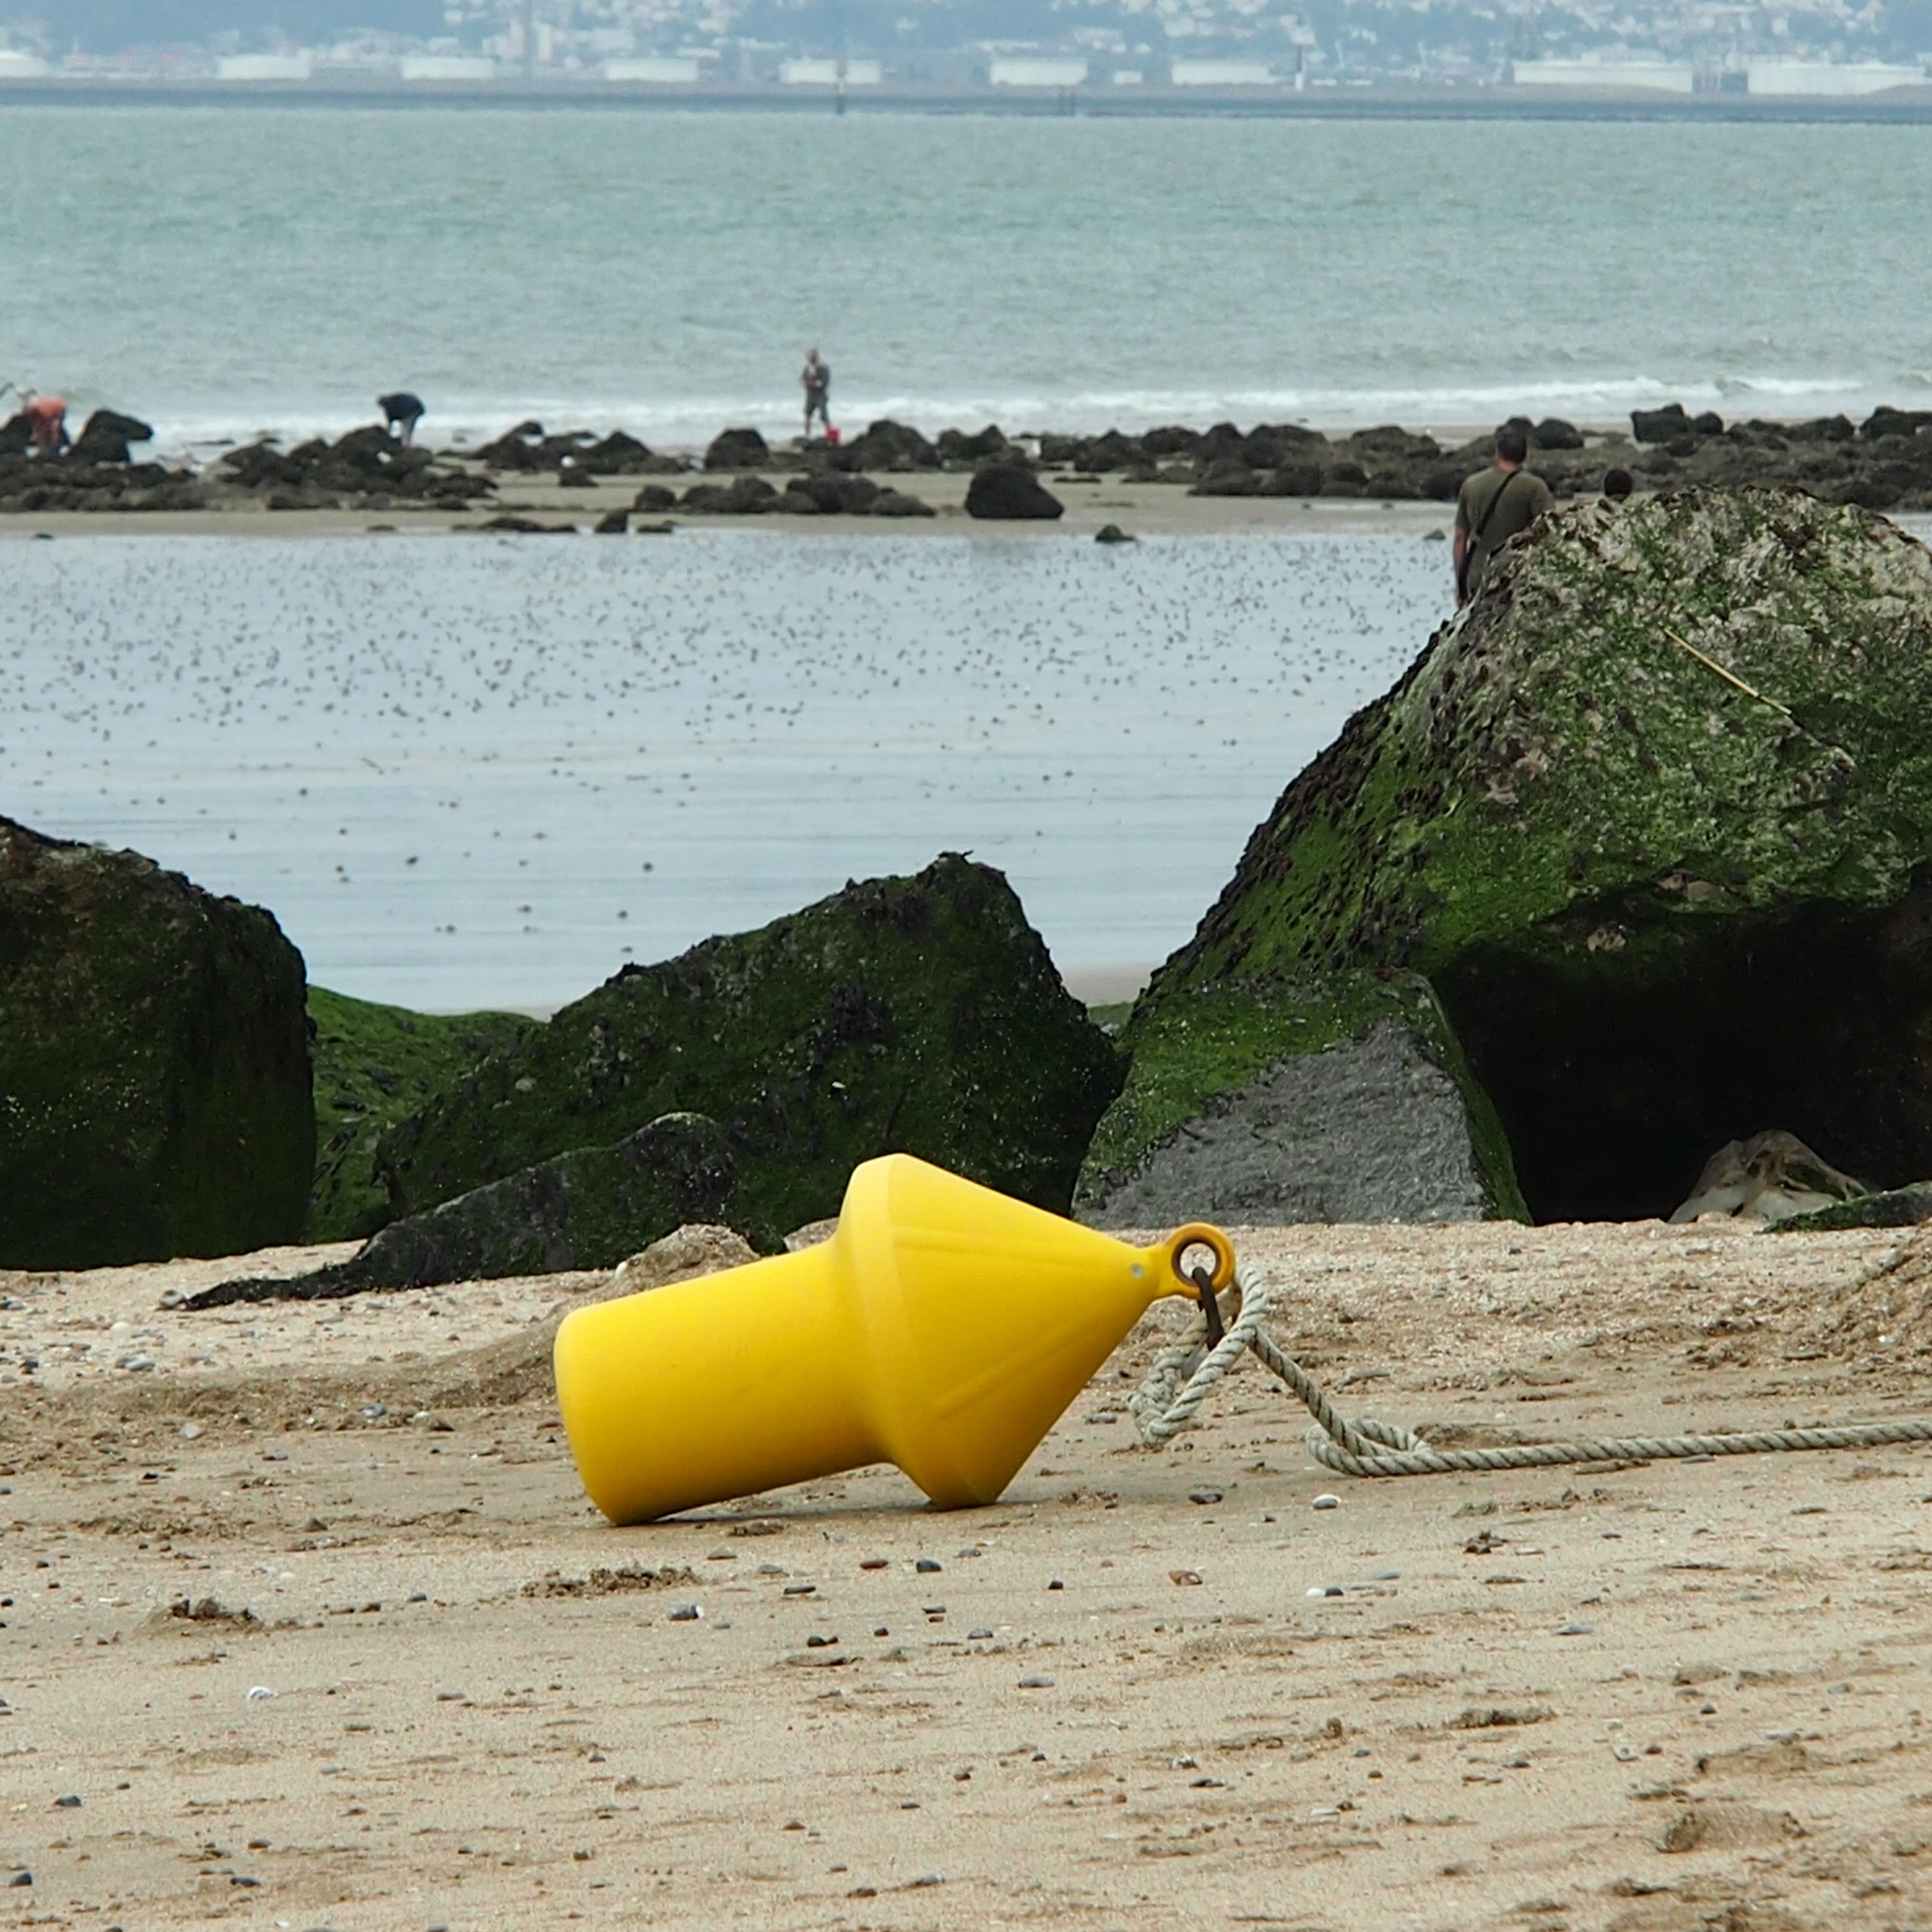
beach, sea, coast, water, sand, ocean, shore, vacation, vehicle, bay, yellow, terrain, body of water, normandy, trouville